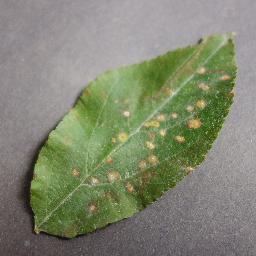
Label: Apple___Cedar_apple_rust